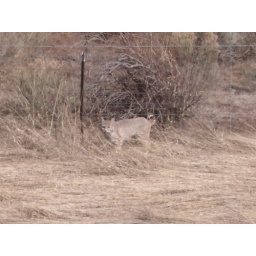
A bobcat hanging out near the road near the sand dunes. WOW!